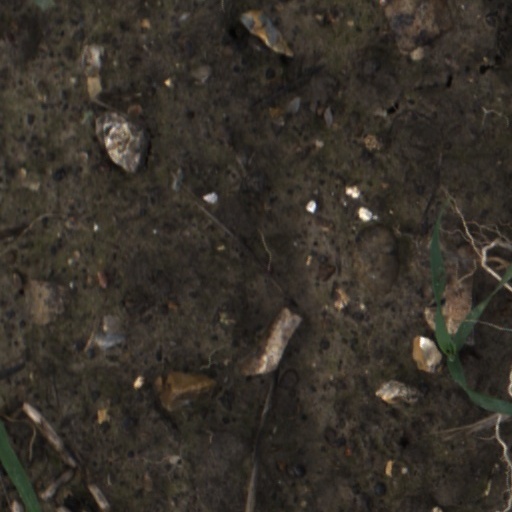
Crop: wheat